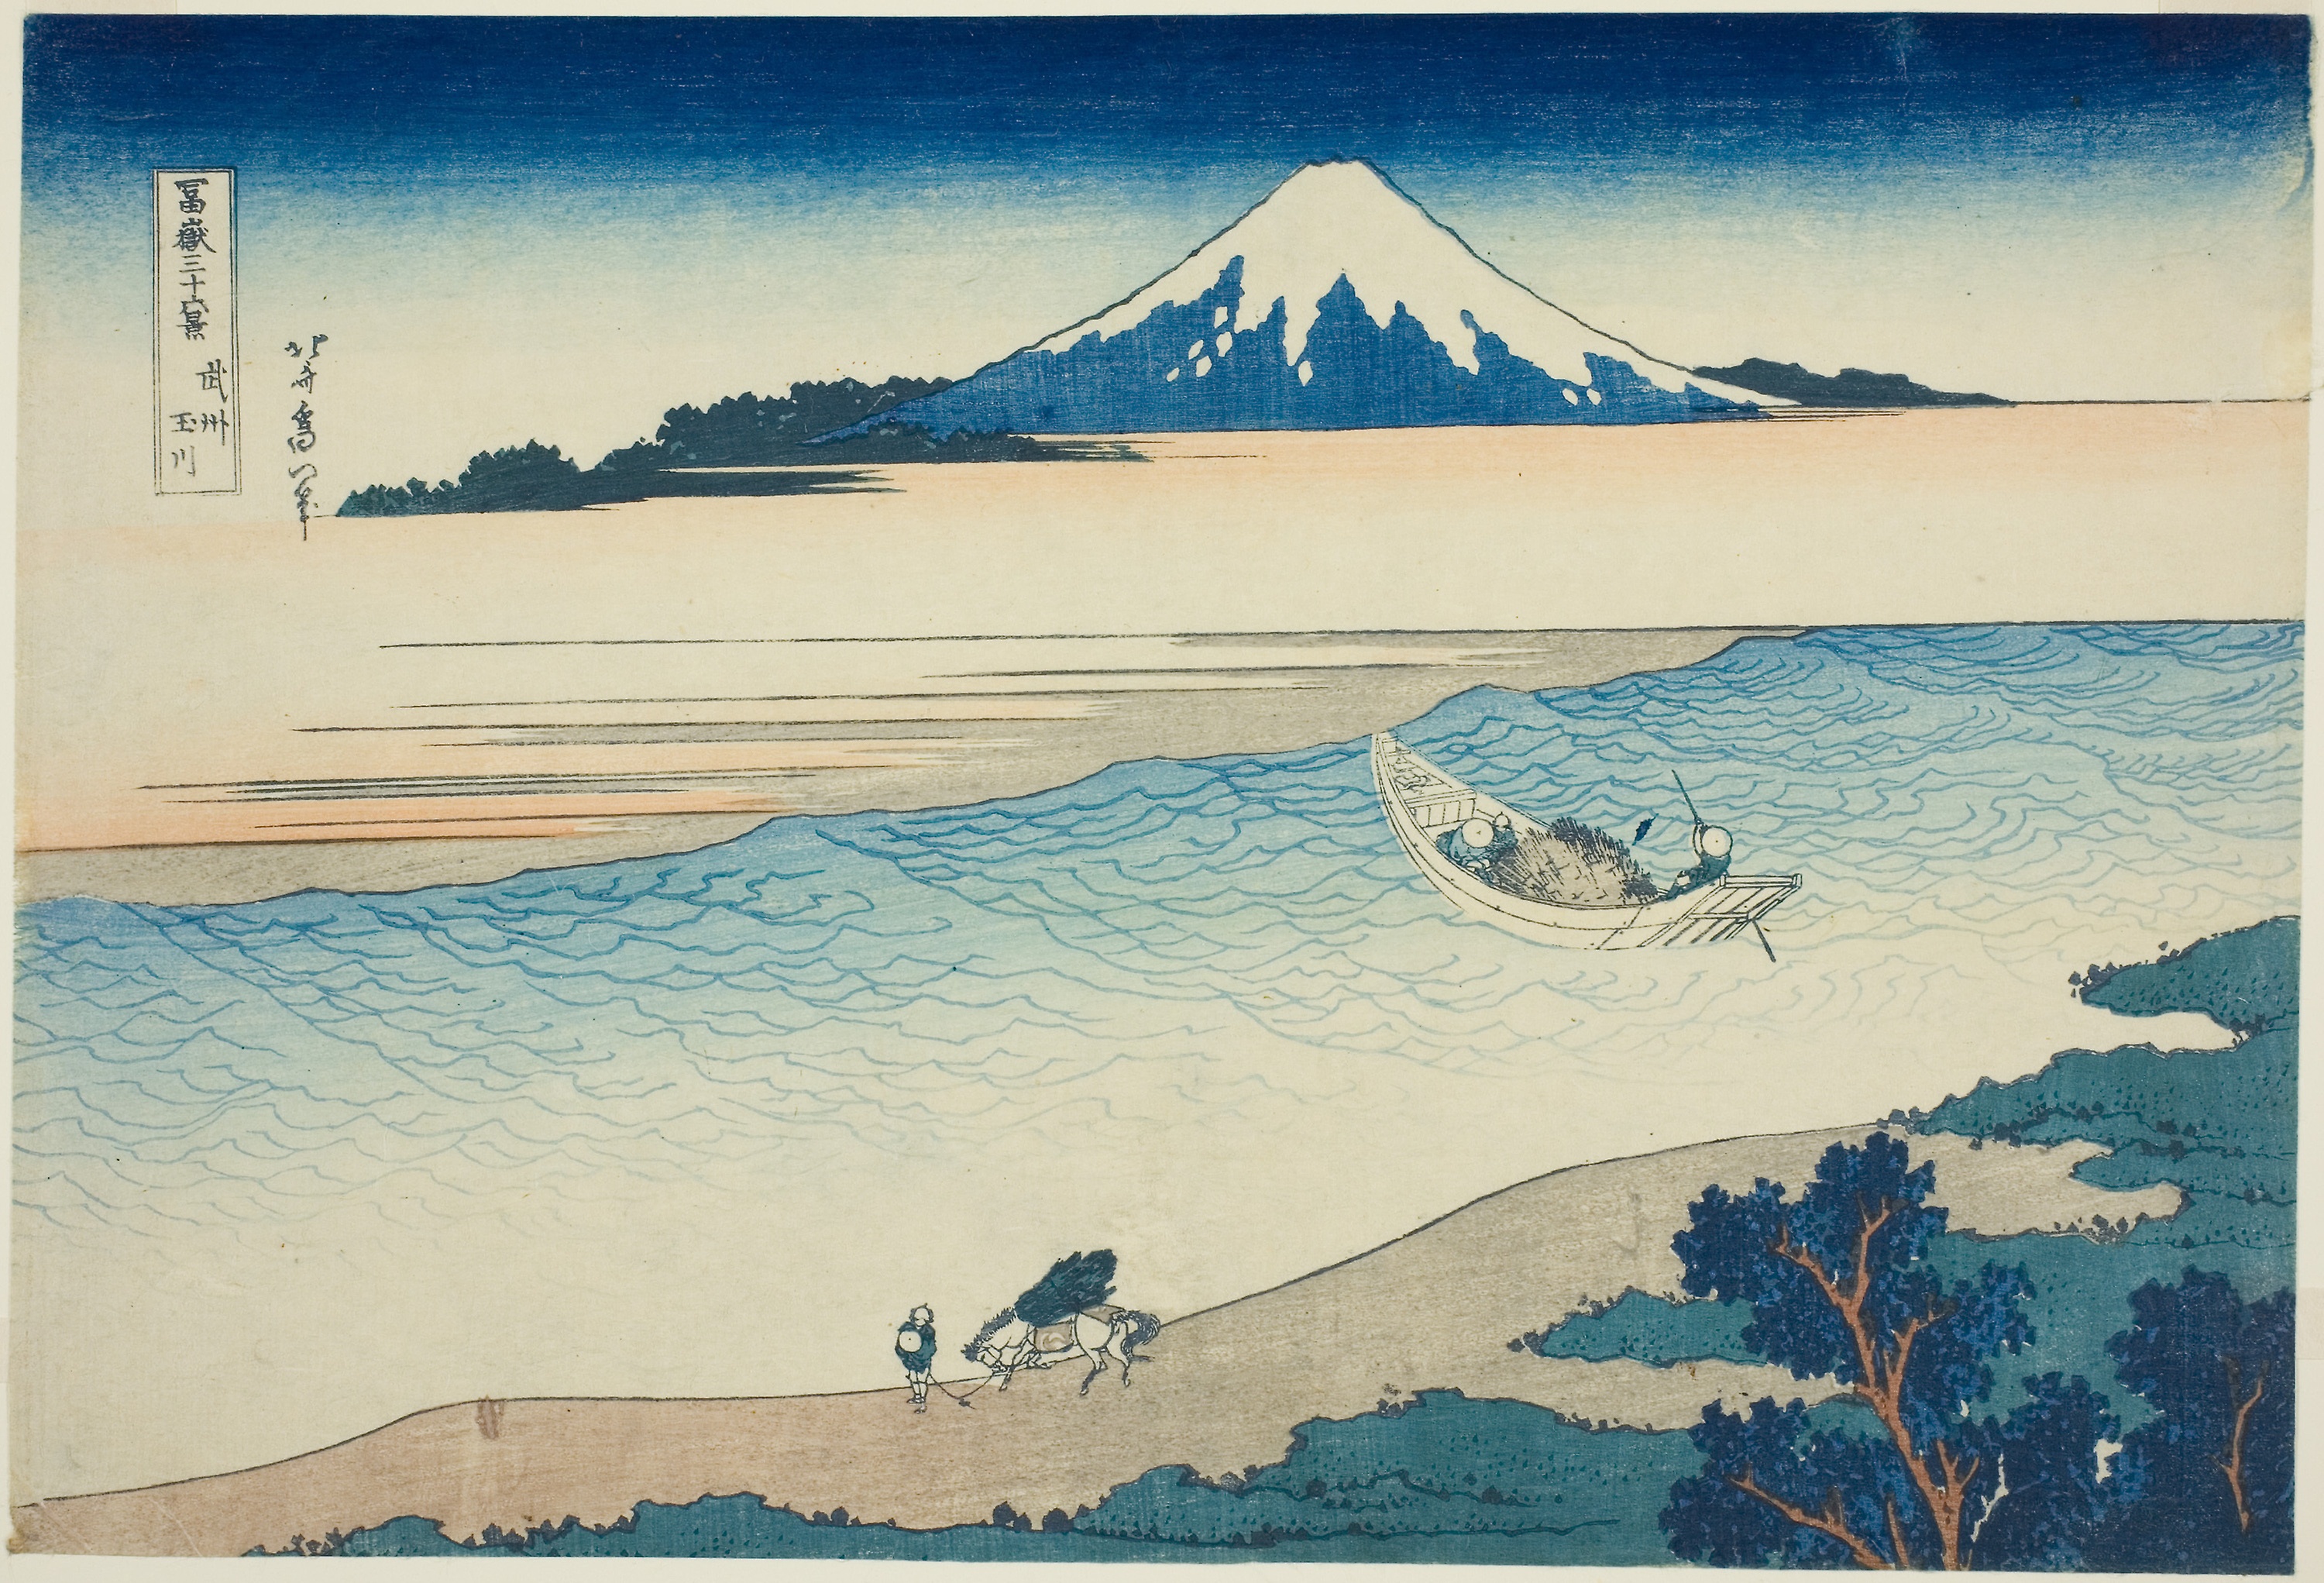
sky, sea, water resources, water, painting, ocean, watercolor paint, landscape, paint, paper product